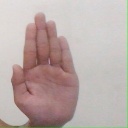
अक्षर: ध